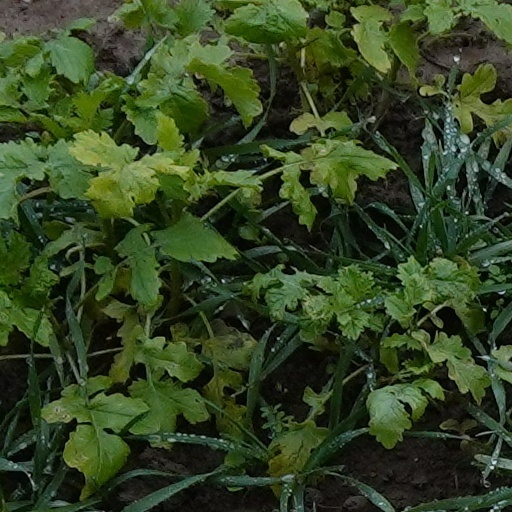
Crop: wheat